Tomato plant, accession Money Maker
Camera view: vertical (180 deg); turntable rotation: 300 degrees
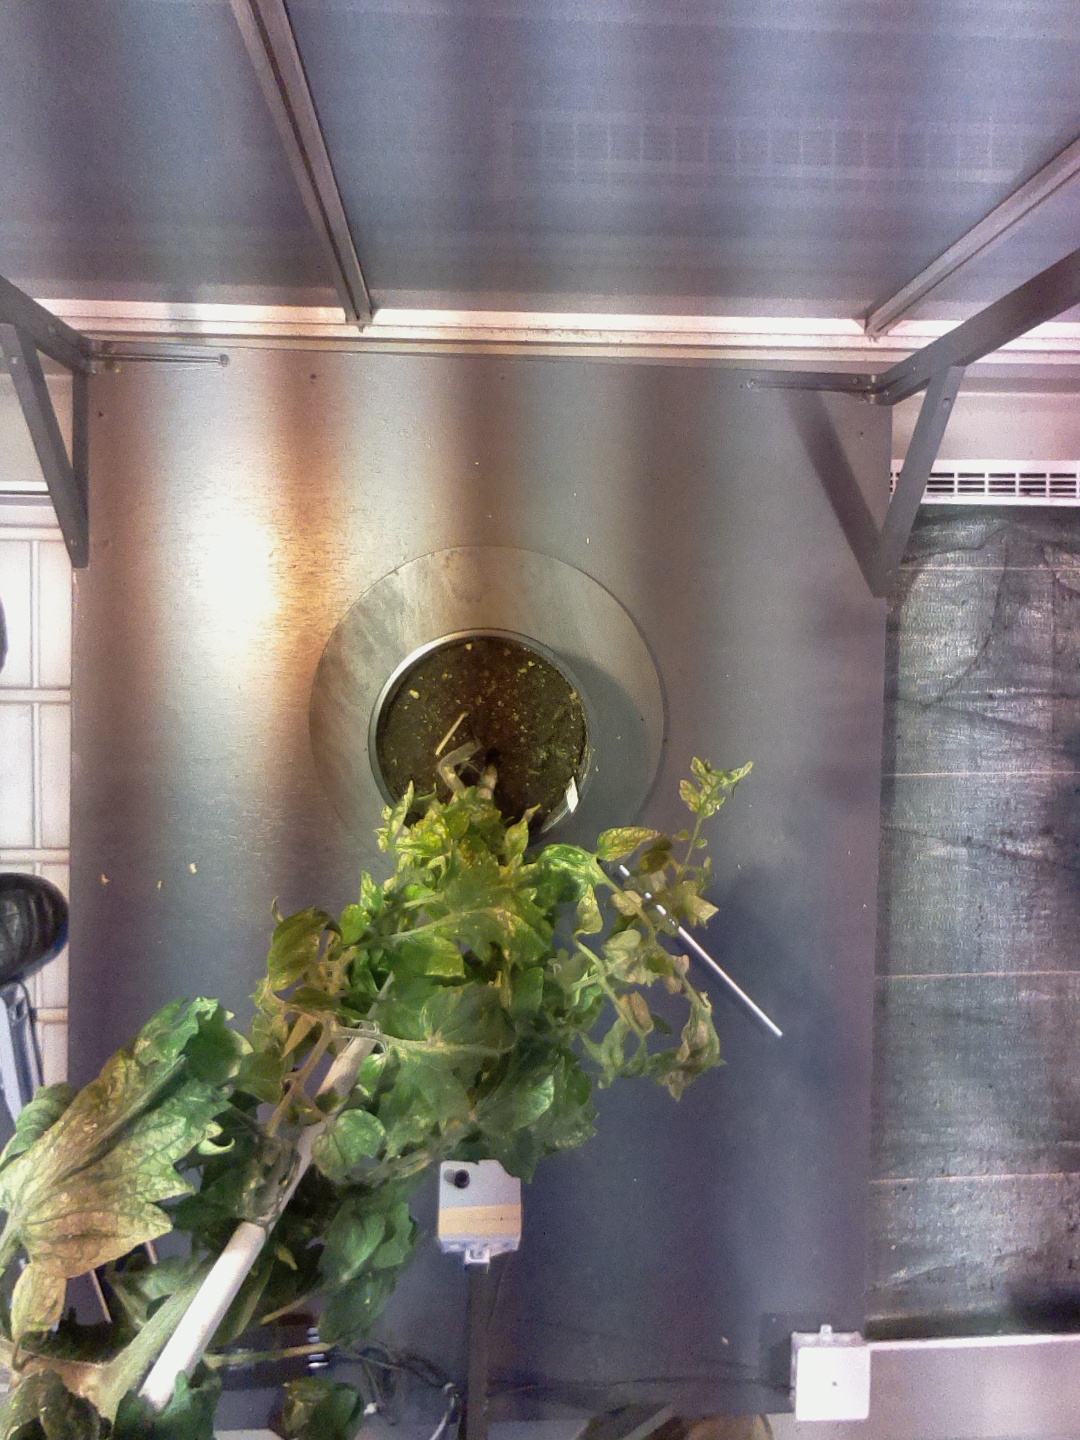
BBCH growth stage 78: 80% -90% of final fruit size